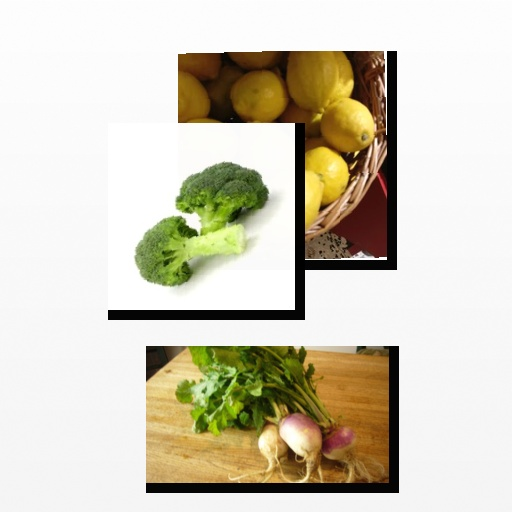
Food items: lemon, turnip, broccoli